Jacob Leisler

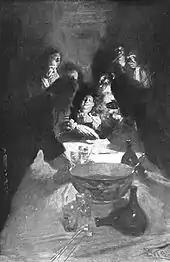
Howard Pyle's depiction of Governor Sloughter signing Leisler's death warrant

On January 28, 1691, English Army officer Richard Ingoldesby, who had been commissioned lieutenant-governor of the province, landed with two companies of soldiers in Manhattan and demanded possession of Fort James. Leisler refused to surrender the fort without an order from the king or the governor. After some controversy, Ingoldesby attacked the fort on March 17, during which Leisler's forces killed two of his soldiers and wounded several.